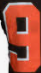
Number: 9